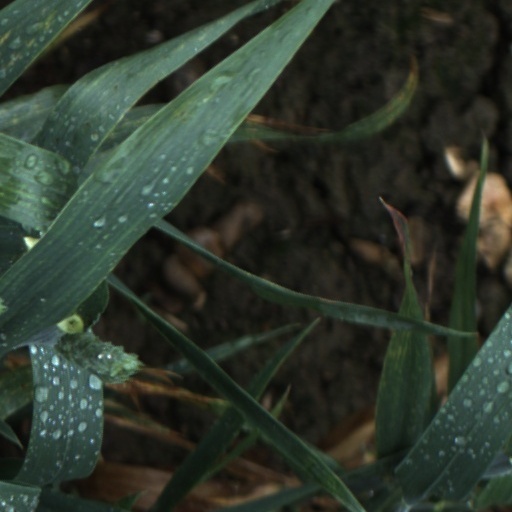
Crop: wheat